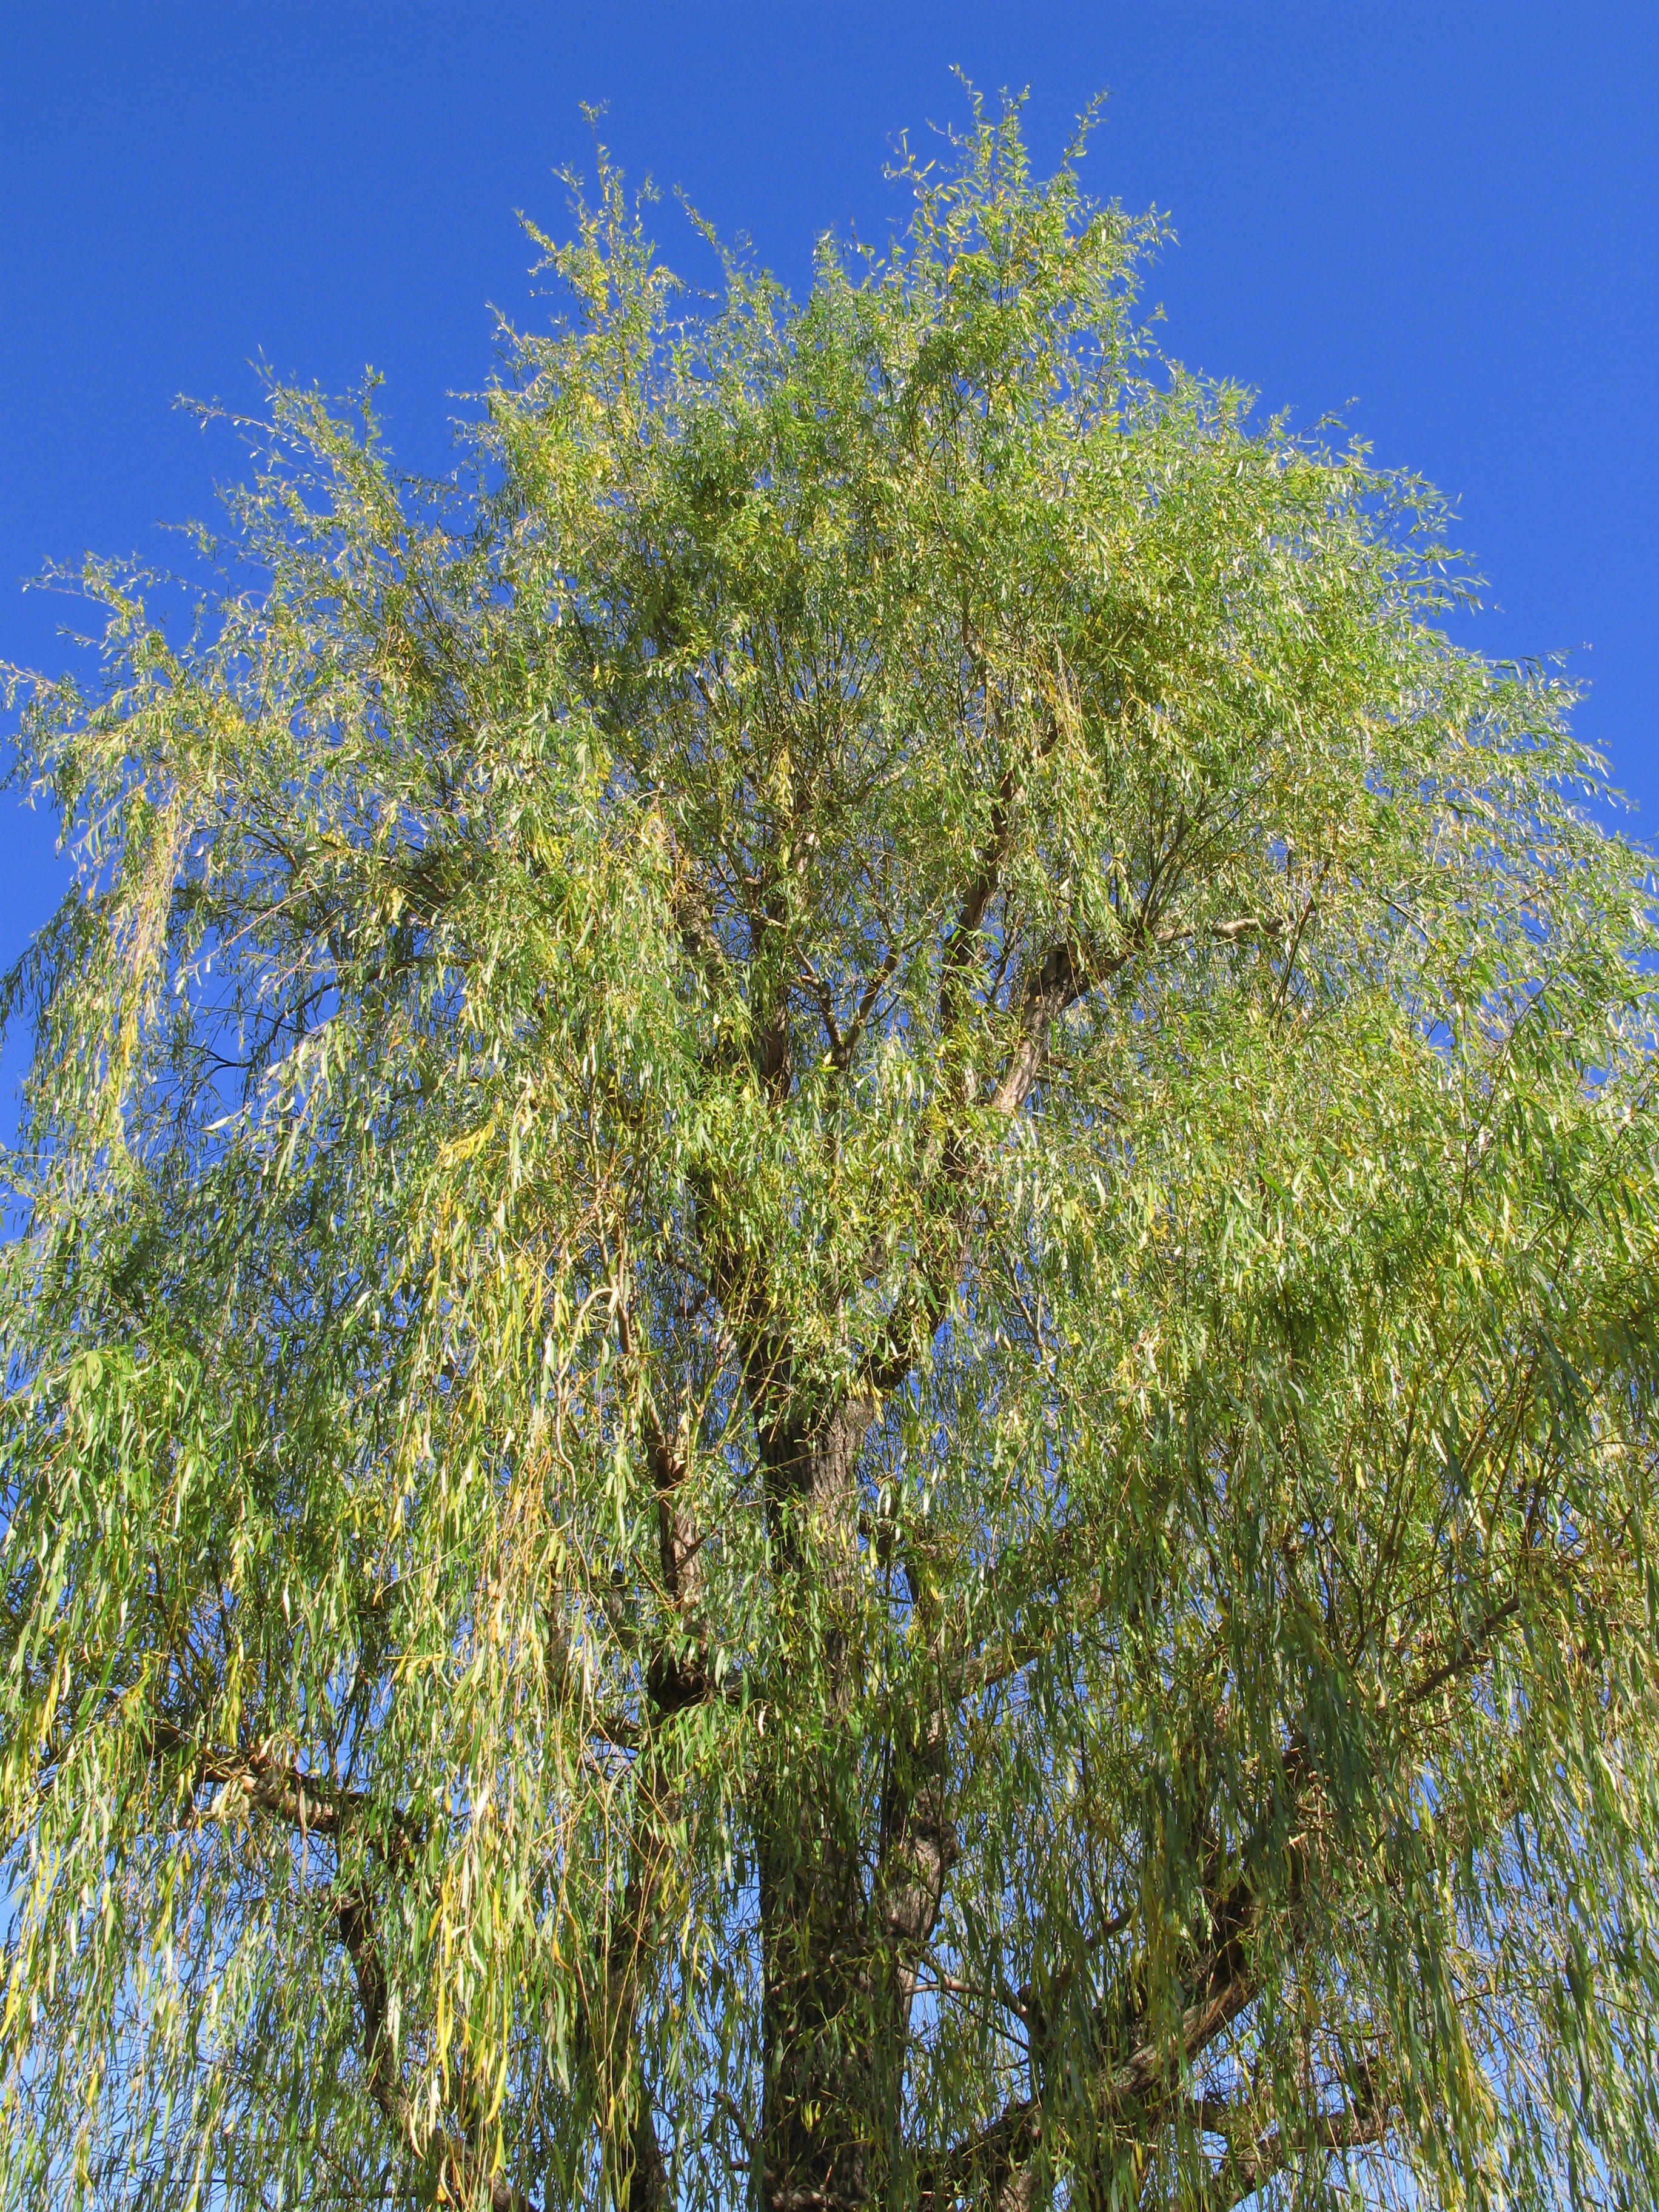
tree, branch, plant, leaf, flower, high, produce, evergreen, flora, willow, shrub, deciduous, hires, ecosystem, hi, res, powershotg7, canong7, salix, flowering plant, biome, woody plant, land plant